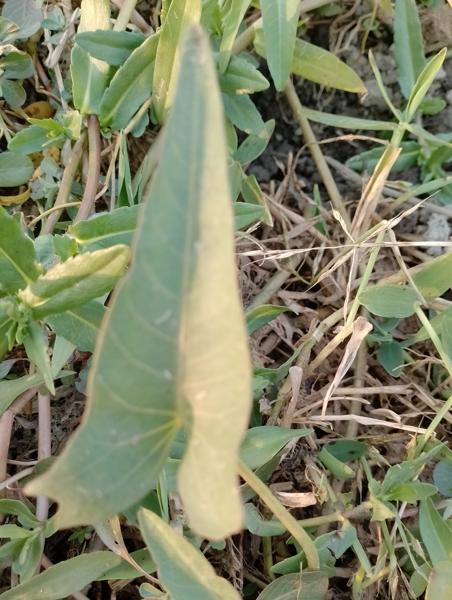
Weed species: Ipomoea aquatic